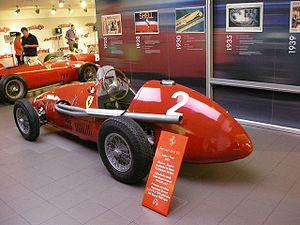
Le Grand Prix d'Italie 1952, disputé sous la réglementation Formule 2 sur le circuit de Monza le 7 septembre 1952, est la vingt-troisième épreuve du championnat du monde de Formule 1 courue depuis 1950 et la huitième manche du championnat 1952.
Le Grand Prix d'Italie 1953, disputé sous la réglementation Formule 2 sur le circuit de Monza le 13 septembre 1953, est la trente-deuxième épreuve du championnat du monde de Formule 1 courue depuis 1950 et la neuvième manche du championnat 1953.
Le Grand Prix d'Allemagne 1953, disputé sous la réglementation Formule 2 sur le Nürburgring le 2 août 1953, est la trentième épreuve du championnat du monde de Formule 1 courue depuis 1950 et la septième manche du championnat 1953.